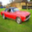
Label: automobile